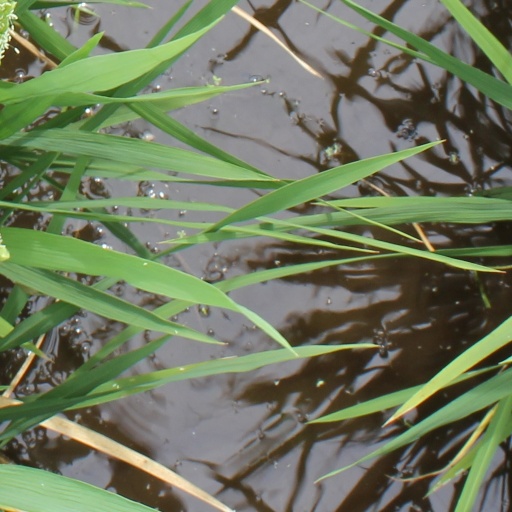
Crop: rice